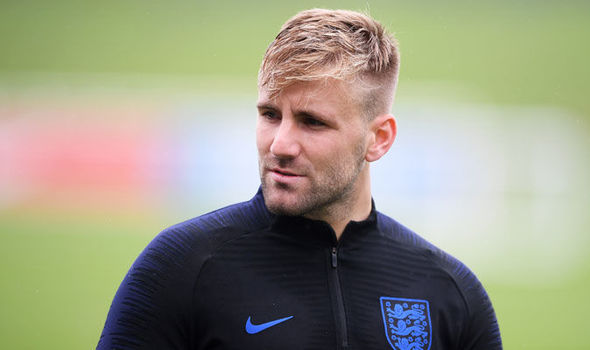
Gender: men